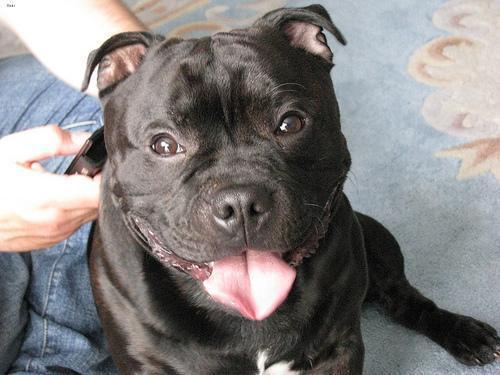
staffordshire bull terrier